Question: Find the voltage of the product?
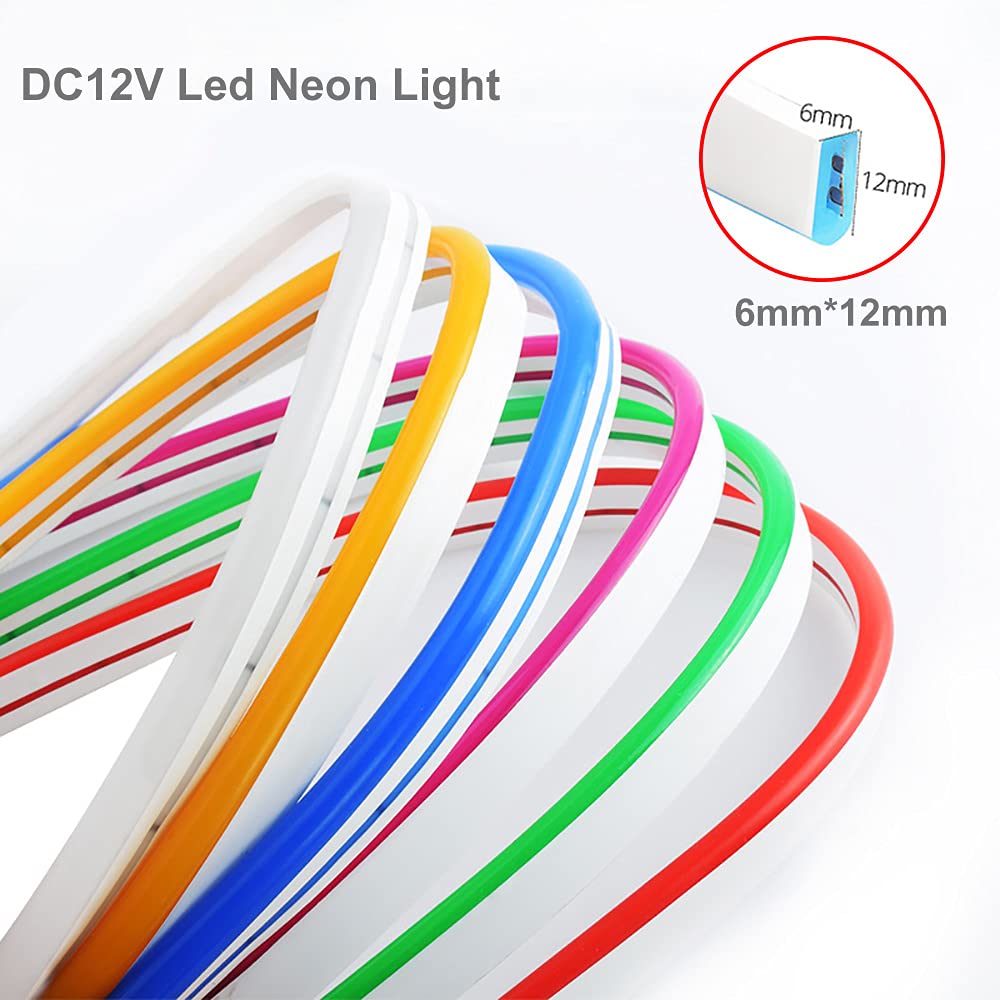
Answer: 12.0 volt